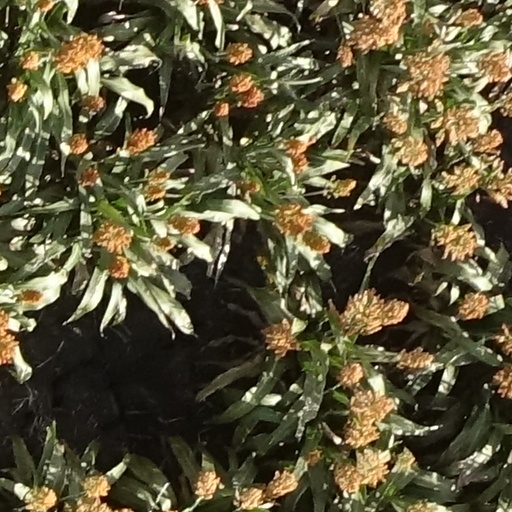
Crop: sorghum